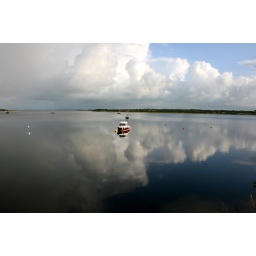
A boat in the clouds near Kinvara